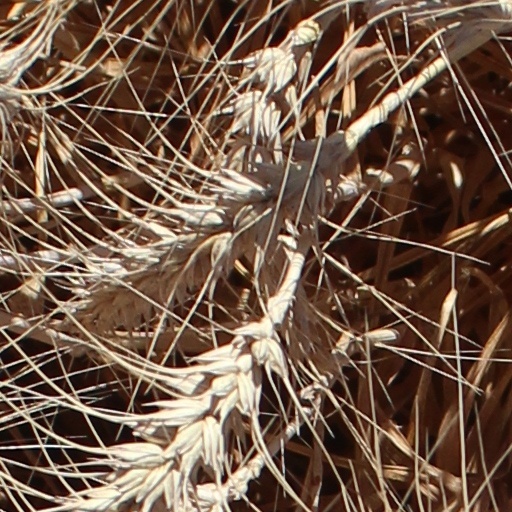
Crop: wheat